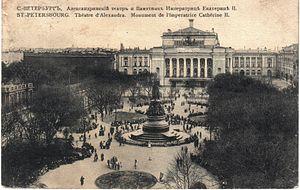
Le théâtre Alexandrinski, dénommé officiellement aussi le théâtre dramatique académique national de Russie du nom de Pouchkine est le plus ancien théâtre dramatique de Russie. Il est situé à Saint-Pétersbourg, non loin de la Perspective Nevski au fond du square Ostrovsky où se dresse la statue de Catherine II de Russie.